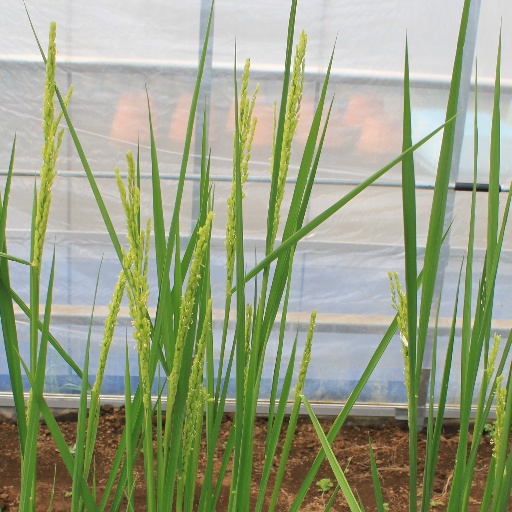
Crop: rice